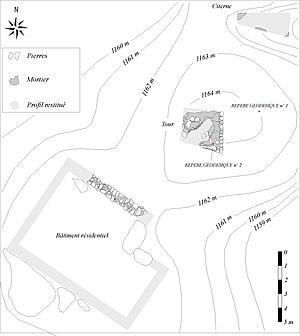
Planimétrie chateau cuciurpula
Le site protohistorique de Cuciurpula est implanté entre 955 et 1085 m sur le versant méridional de la Punta di a Cuciurpula, point de vigie sur la haute vallée du Rizzanese et les routes vernaculaires de l’estive du Cuscionu, au cœur des montagnes du sud de la Corse. Le site se trouve à cheval sur les communes de Serra-di-Scopamène et de Sorbollano